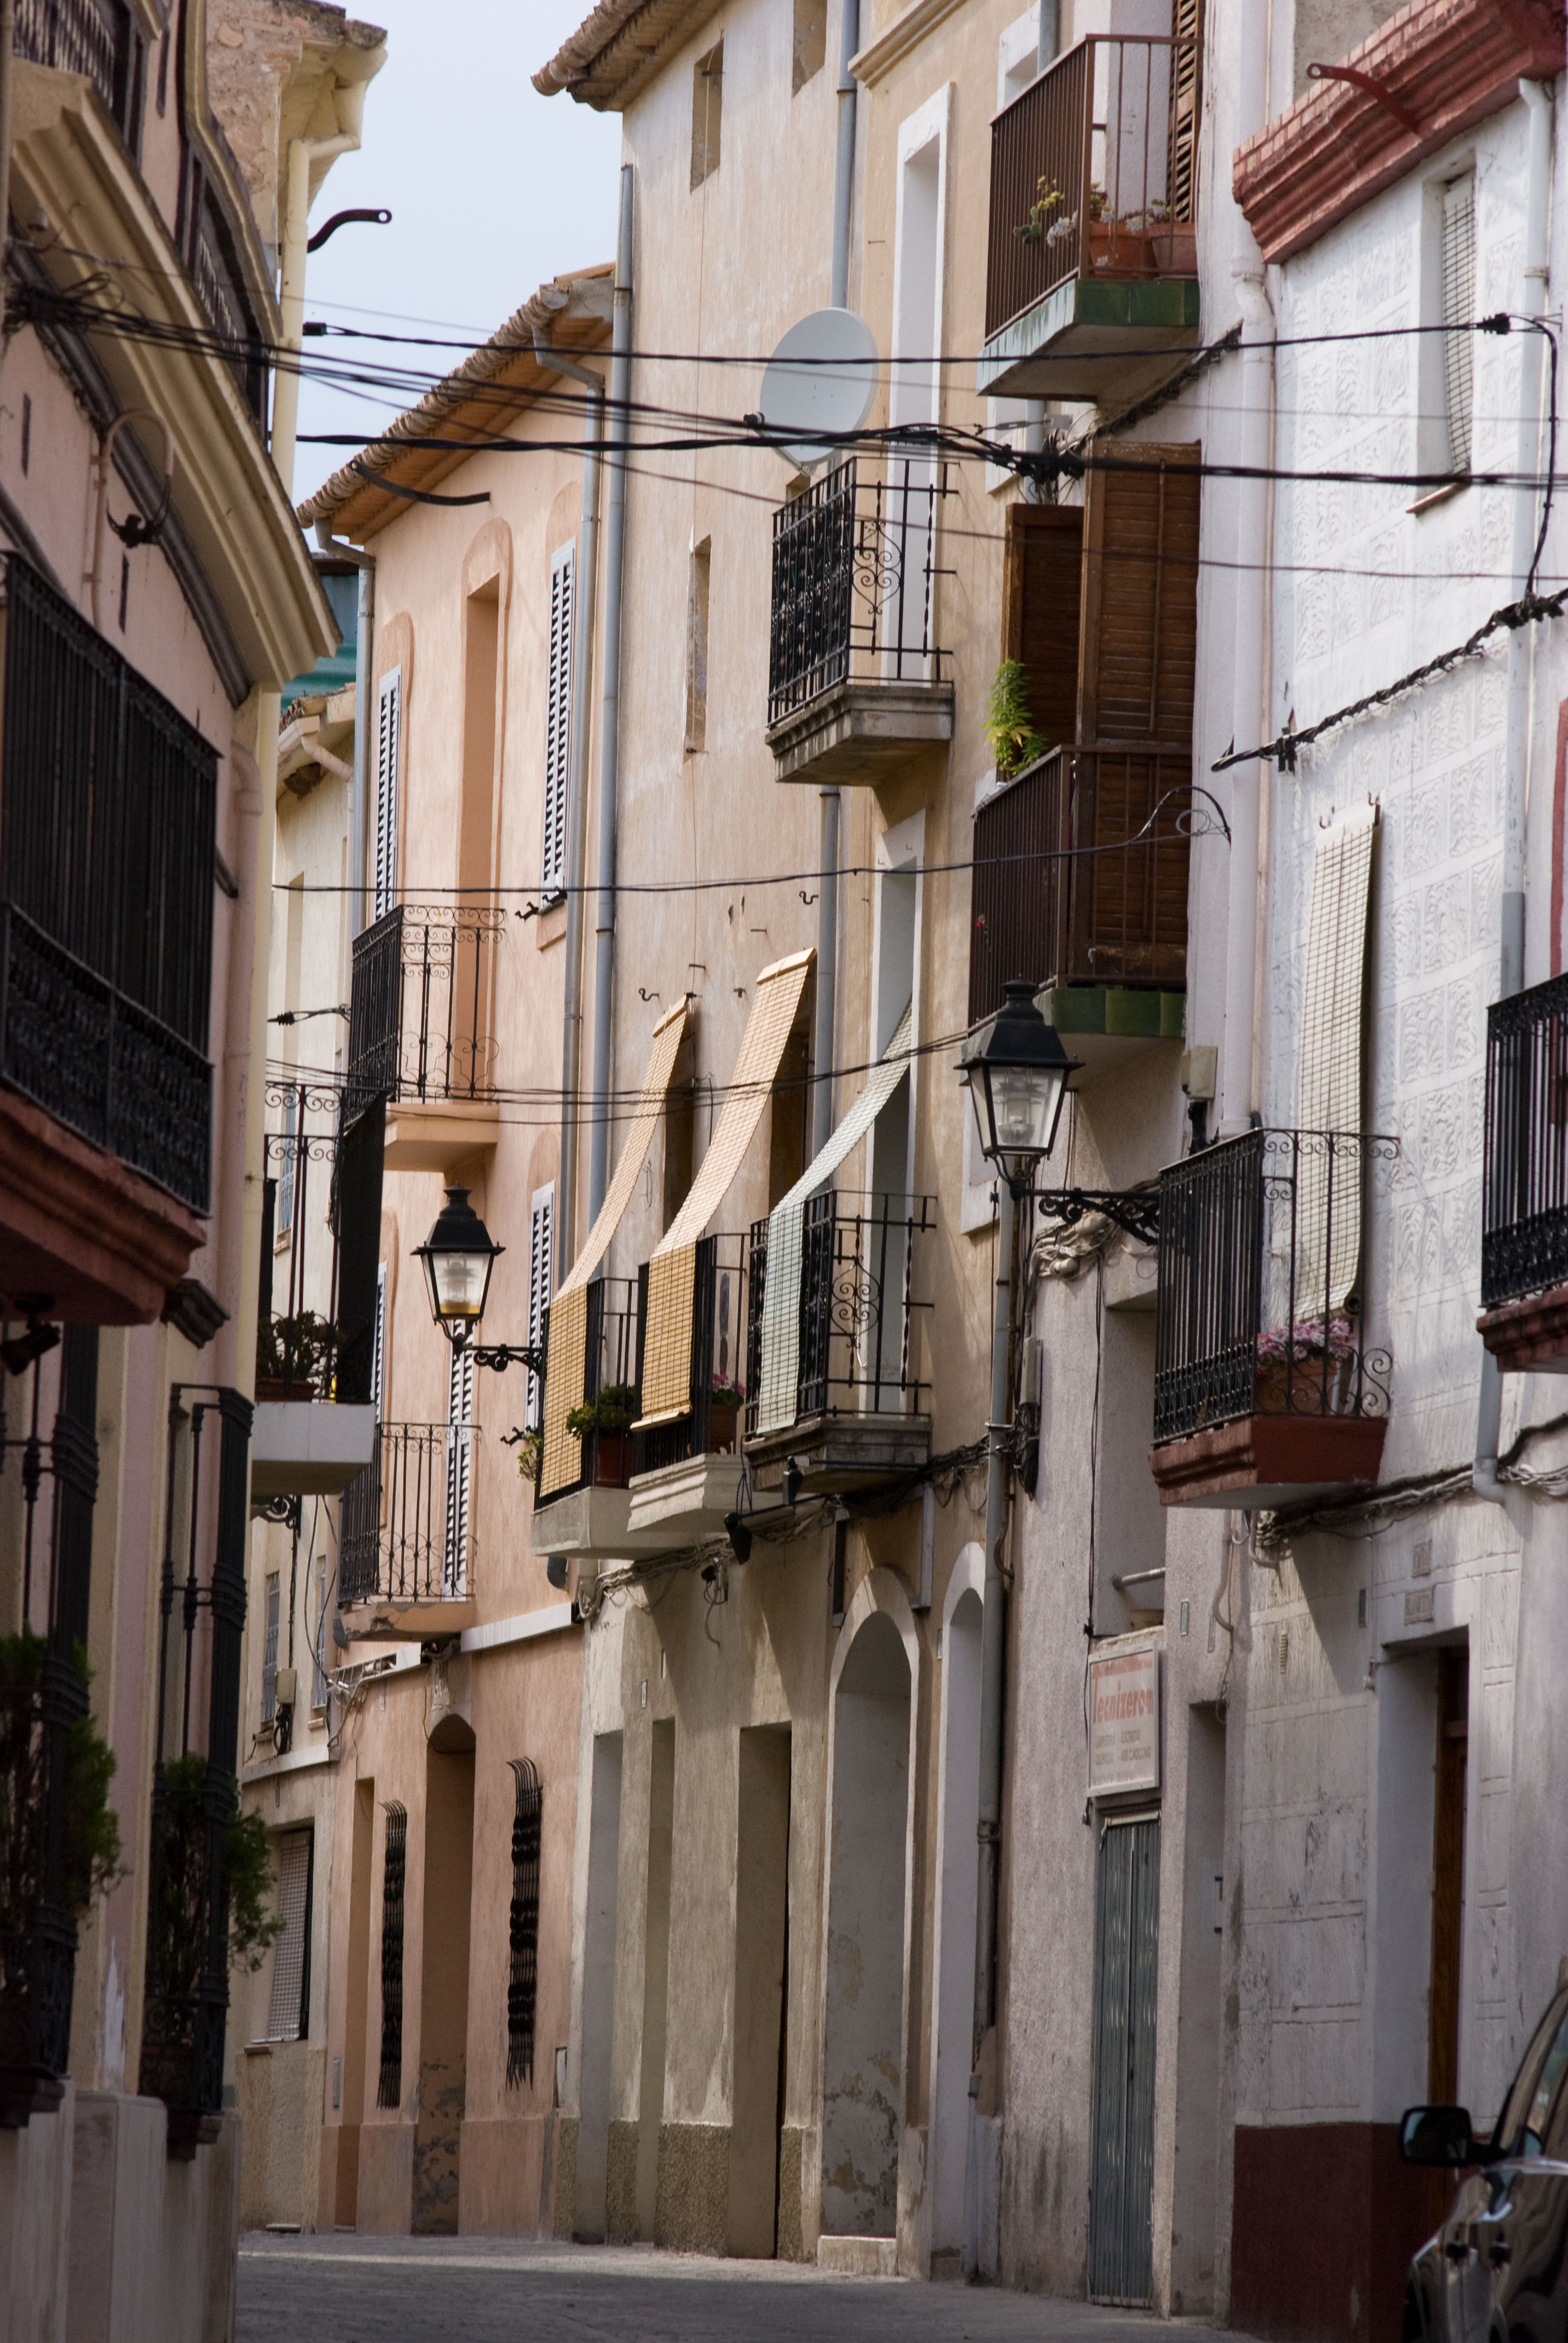
architecture, road, street, house, town, old, alley, city, downtown, europe, facade, spain, infrastructure, houses, neighbourhood, urban area, ancient history, human settlement, balcone